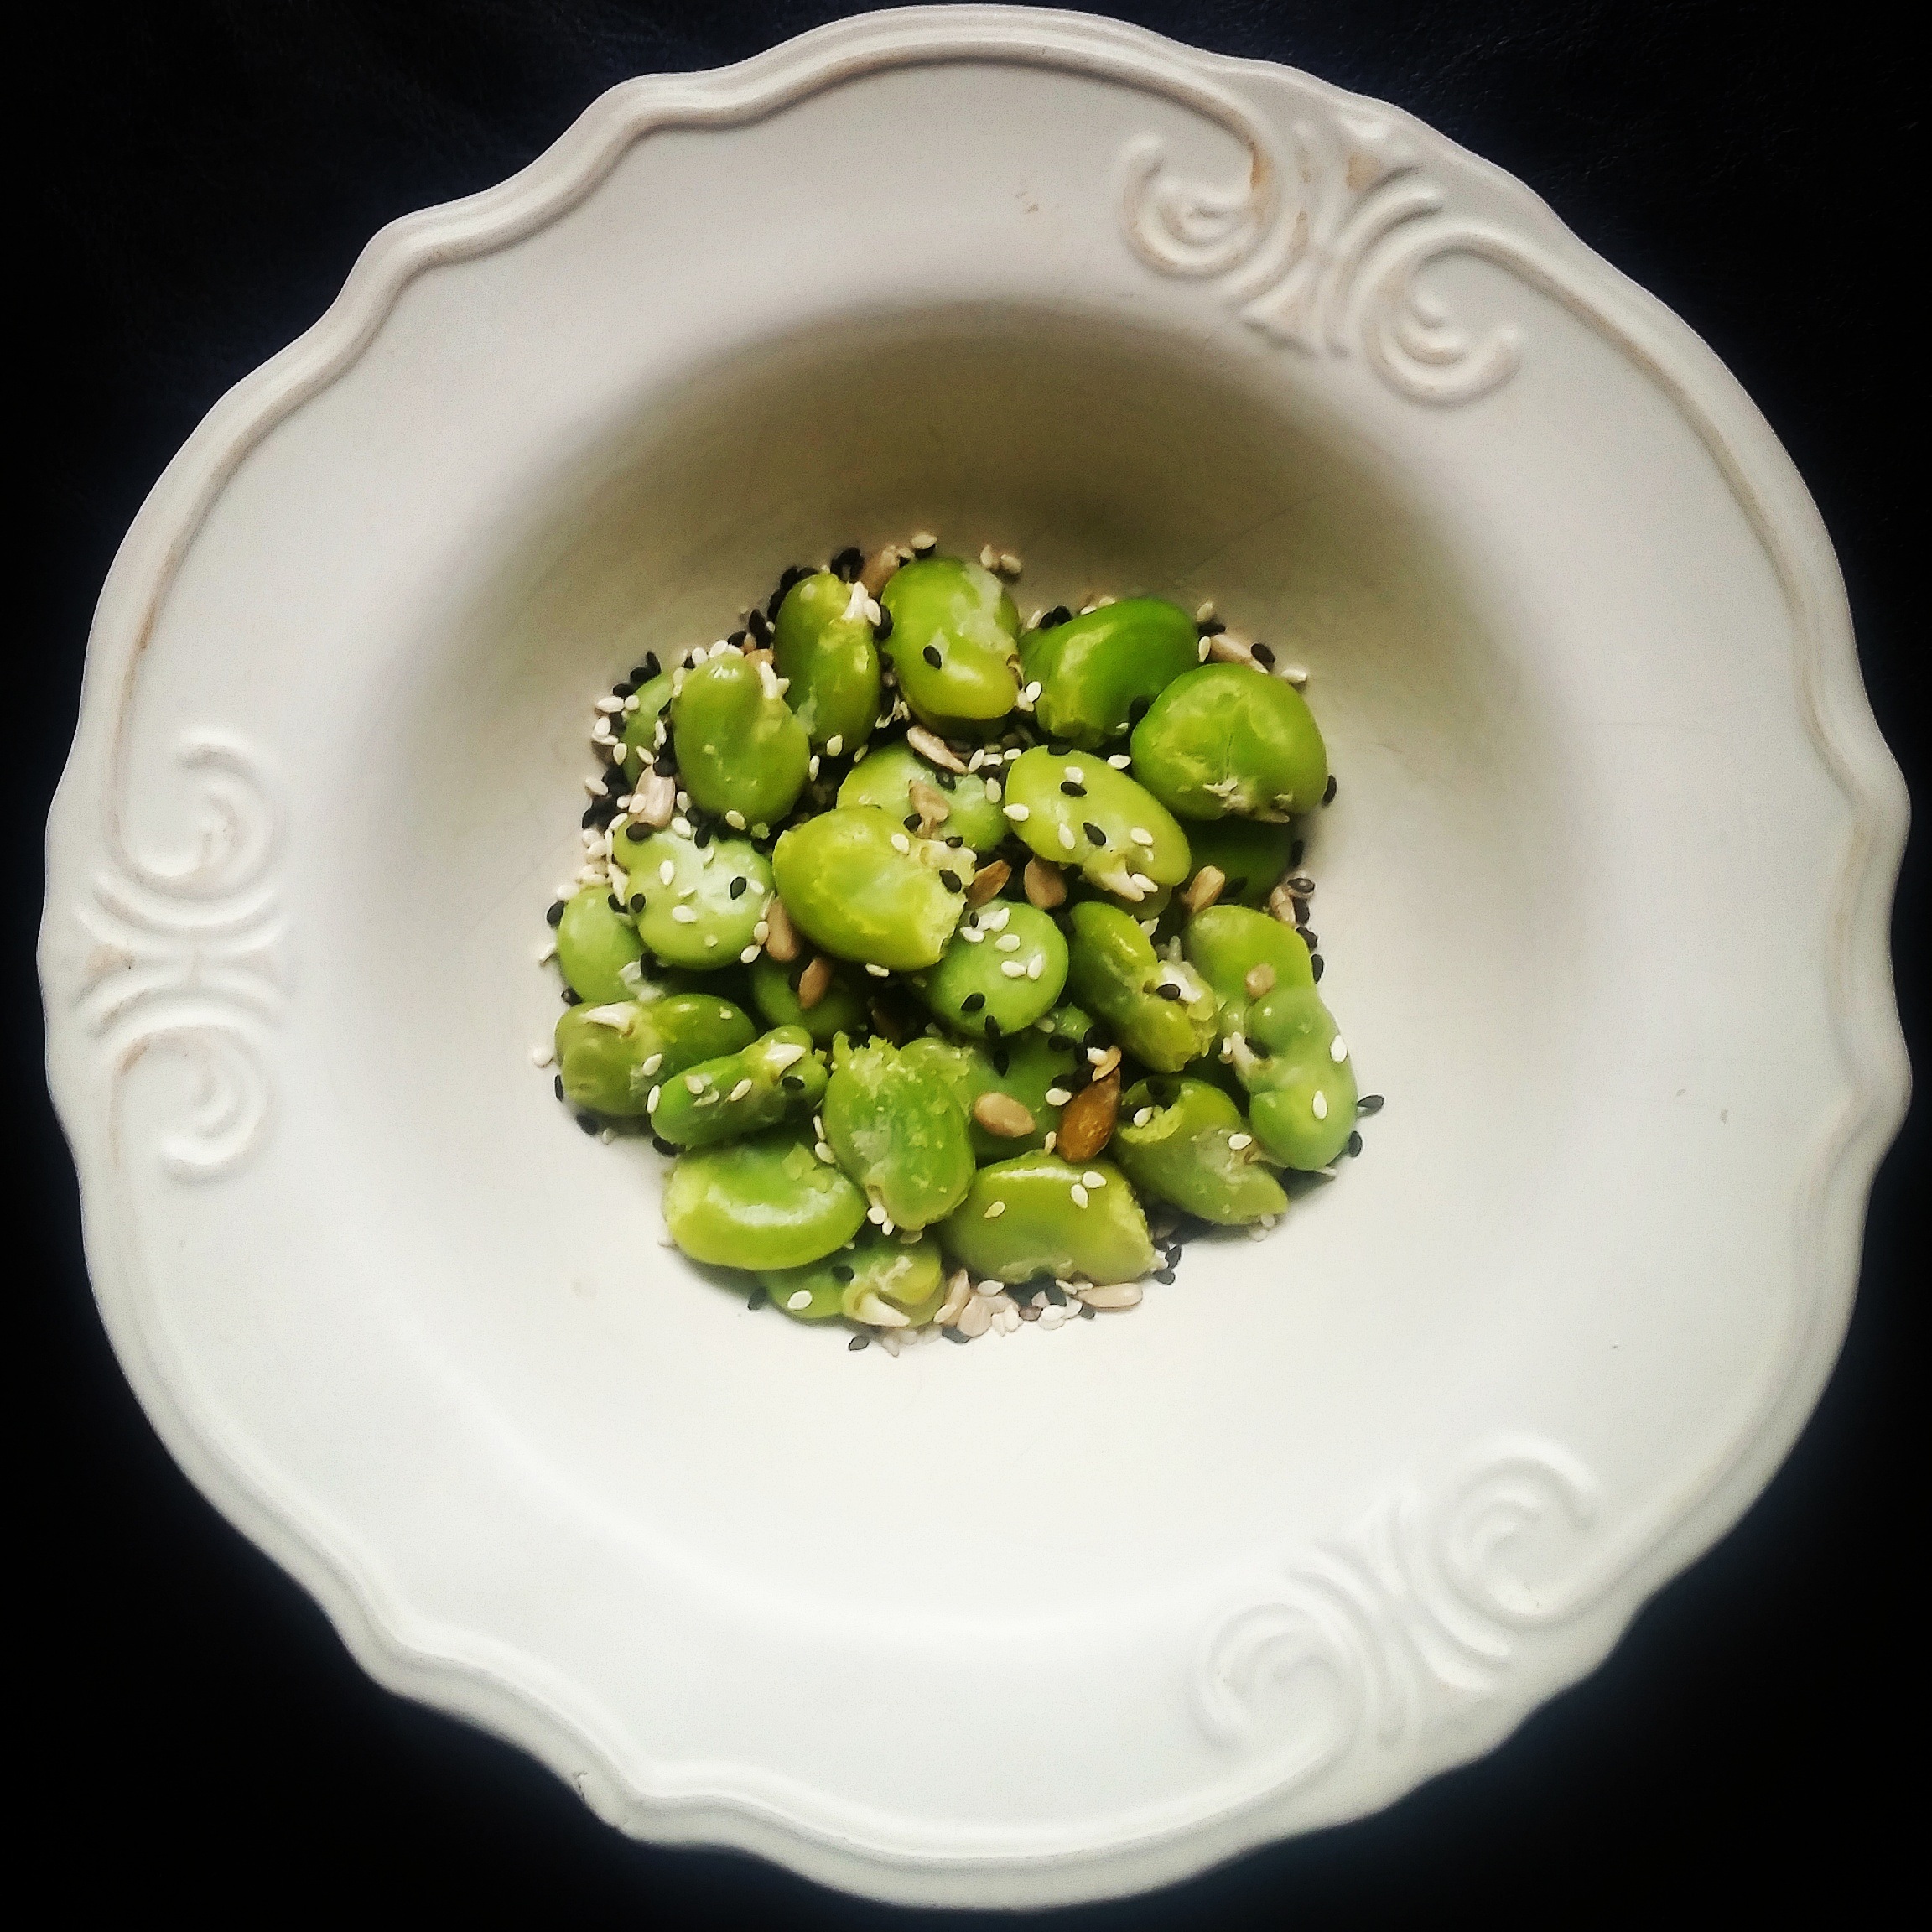
plant, dish, food, produce, vegetable, cuisine, seeds, eating, flowering plant, broad bean, land plant